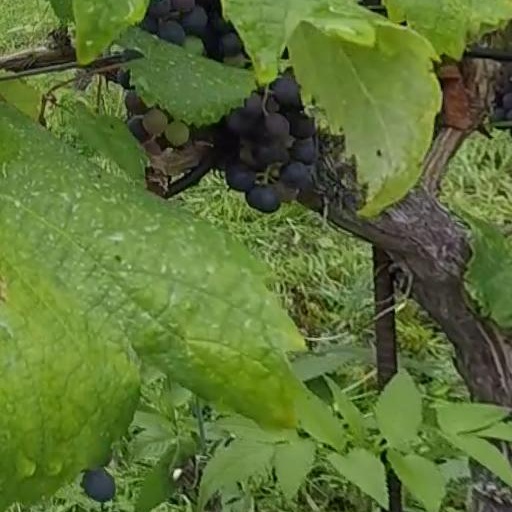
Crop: grape